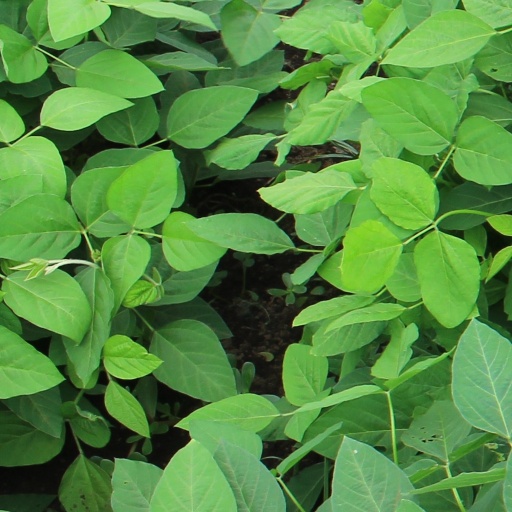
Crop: soybean